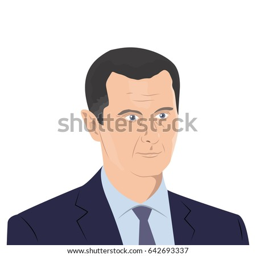
editorial illustration of portrait - the president on white background .